Verrine

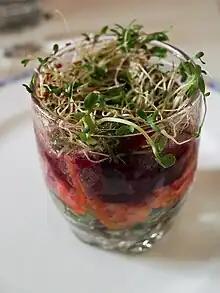
A verrine, here with sprouts.

A verrine is a glass container, often small, in which is served a starter, main course or dessert, rather than a drink. The glass might be able to be used for drinks, but when used for food, it is referred to as a verrine, and indeed the dish itself can be named ″a verrine″. This French word is usually left untranslated because there is no single English word for it.